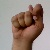
The image shows a hand gesture representing the letter 'T' in Indian Sign Language.